Kozelets

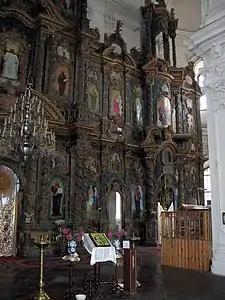
The cathedral's hand-crafted iconostasis was made in Italy.

Being a regimental Cossack town, Kozelets has some important architectural monuments. This includes the Regimental Chancellery Building (the current town hall), the Darahan Mansion complex, the Saint Michael's Church (built in 1784) and the Ascension Church (1864–66).